Matthias Carras

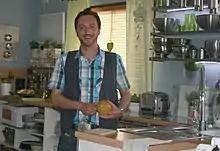
Carras in 2012

Matthias Thomas Blöcher (21 December 1964 – 14 January 2023), known professionally as Matthias Carras, was a German pop singer, disc jockey, and television presenter.